Economy of Hungary

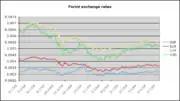
Forint exchange rates from June 2008 to September 2009

The fertility rate in Hungary, just like in many European countries, is very low: 1.34 children/women (205th in the world) Life expectancy at birth is 73.3 years., while the expected number of healthy years is 57.6 for females and 53.5 for males. The average life expectancy overall is 73.1 years.